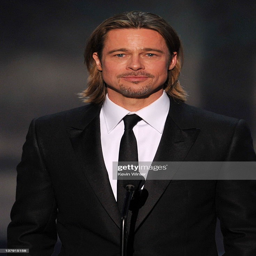
actor speaks onstage during awards .